Ether One

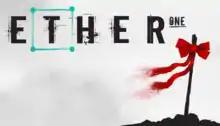
Promotional artwork

Ether One is a 2014 first-person adventure game developed and self-published by White Paper Games, a Manchester-based studio. The gameplay is set within a virtual world, where players assume the role of a "Restorer", tasked with reconstructing the memories of a dementia patient. As the studio's debut title, "Ether One" focuses on exploration, puzzle-solving, and narrative, featuring themes centered around mental illness and memory retrieval.